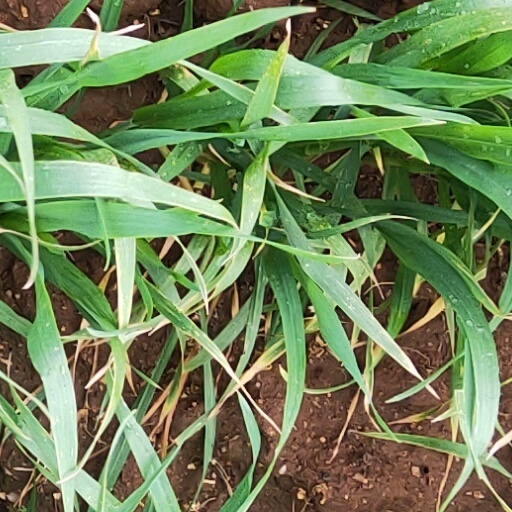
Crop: wheat